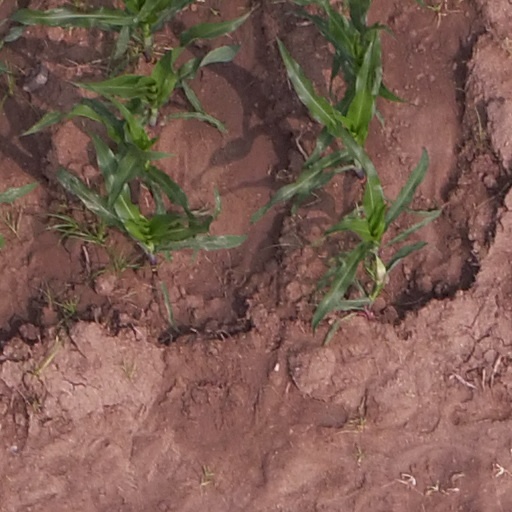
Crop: maize; corn